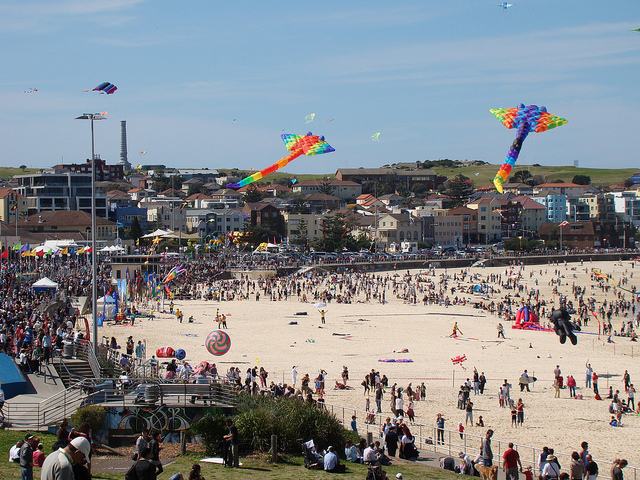
lễ hội thả diều đang diễn ra trên bãi biển